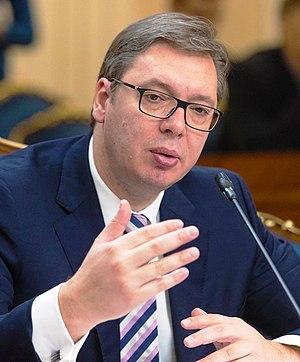
En français, le mot Serbes peut désigner :